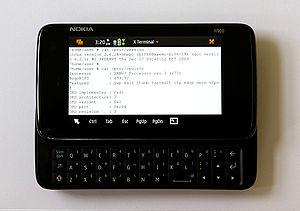
Les informations du système d'un Nokia N900, montrés sur xterm.